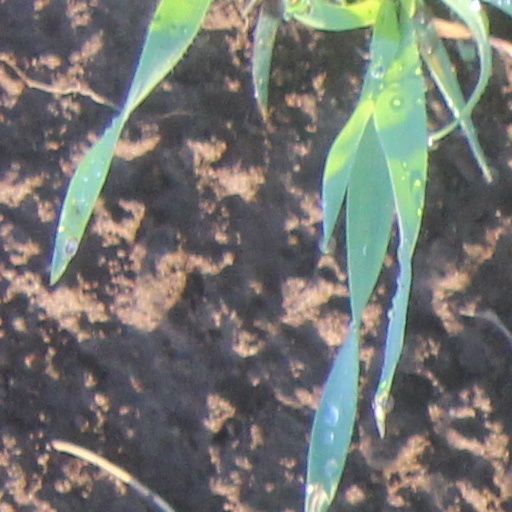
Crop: wheat